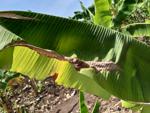
Label: xamthomonas